Central America

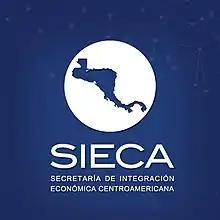
Secretariat of Central American Economic Integration

Trade winds have a significant effect upon the climate of Central America. Temperatures in Central America are highest just prior to the summer wet season, and are lowest during the winter dry season, when trade winds contribute to a cooler climate. The highest temperatures occur in April, due to higher levels of sunlight, lower cloud cover and a decrease in trade winds.